AC power plugs and sockets

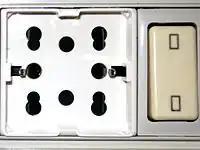
"4box side" socket combining 1 Schuko and 2 CEI 23-50 P 17/11 "bipasso" (Italian type plugs)

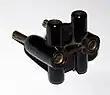
Old adaptor from "forza" to 2 × "luce" and 1 × "forza"

Brazil, which had been using mostly Europlugs as well as NEMA 1-15 and NEMA 5-15 plugs, adopted a (non-compliant) variant of IEC 60906-1 as the national standard in 1998 under specification NBR 14136 (revised in 2002). These are used for both 220-volt and 127-volt regions of the country, despite the IEC 60906-2 recommendation that NEMA 5-15 be used for 120 V connections. There are two types of sockets and plugs in NBR 14136: one for 10 A, with a 4.0 mm pin diameter, and another for 20 A, with a 4.8 mm pin diameter. This differs from IEC 60906-1 which specifies a pin diameter of 4.5 mm and a rating of 16 A. NBR 14136 does not require shutters on the apertures, a further aspect of non-compliance with IEC 60906-1. NBR 14136 was not enforced in that country until 2007, when its adoption was made optional for manufacturers. It became compulsory on 1 January 2010.